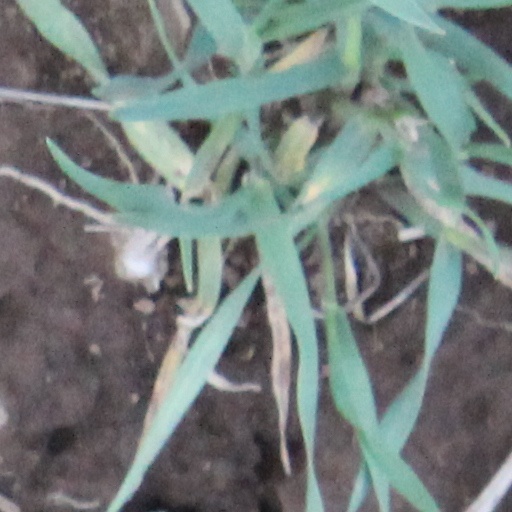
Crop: wheat